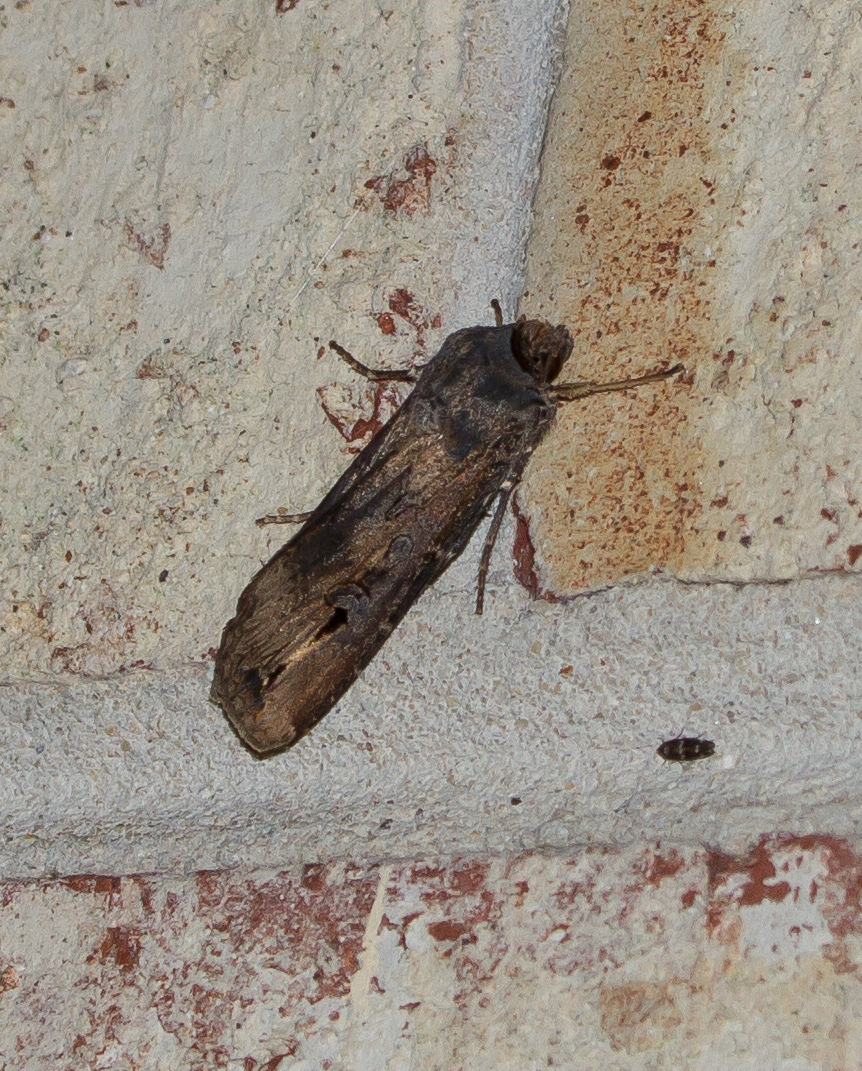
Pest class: cutworms